Cholesterol signaling

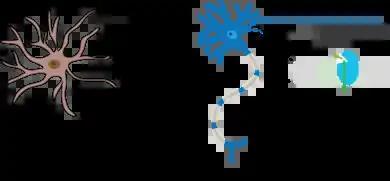
Cholesterol signaling (brain); Astrocyte cholesterol is exported to the neuron where it causes clustering of lipids. Clustering activates enzymes and other proteins by substrate presentation.

Lipid rafts are loosely defined as clusters of cholesterol and saturated lipids forming regions of lipid heterogeneity in cellular membranes (e.g., the ganglioside GM1). The association of proteins to lipid rafts is cholesterol dependent and regulates the proteins' function (e.g., substrate presentation).